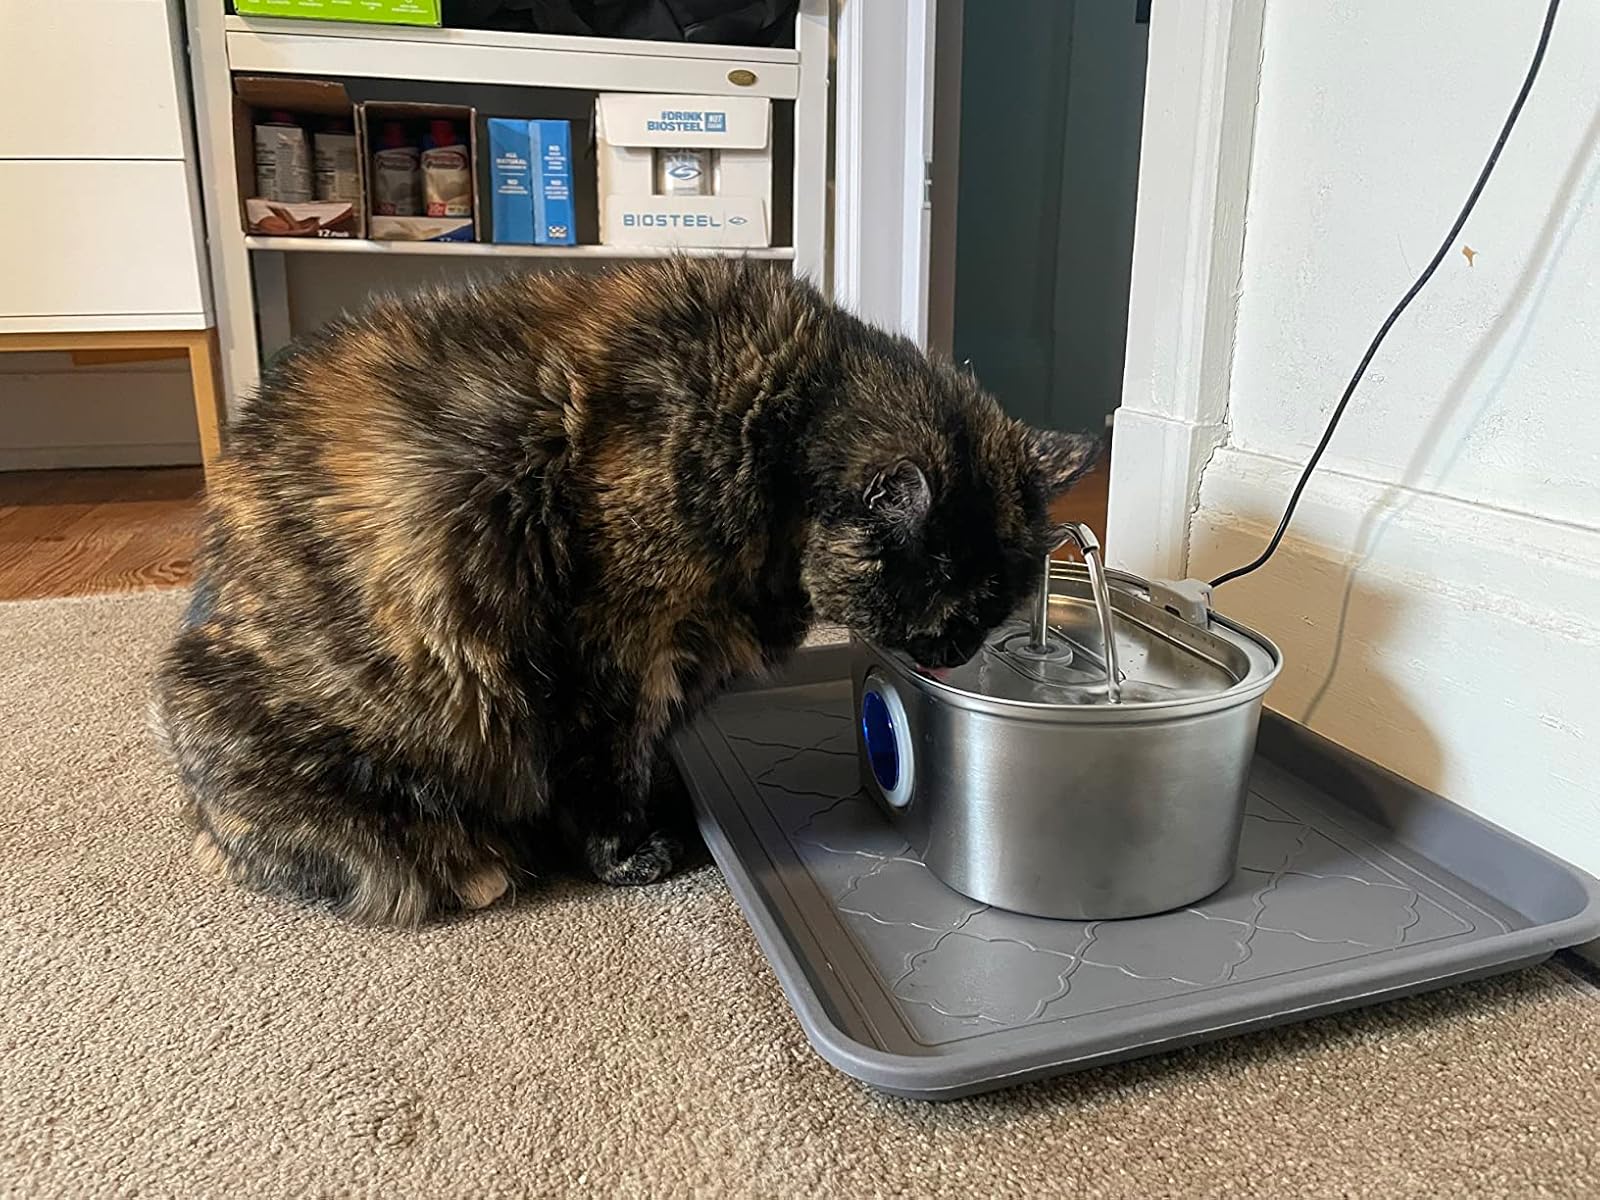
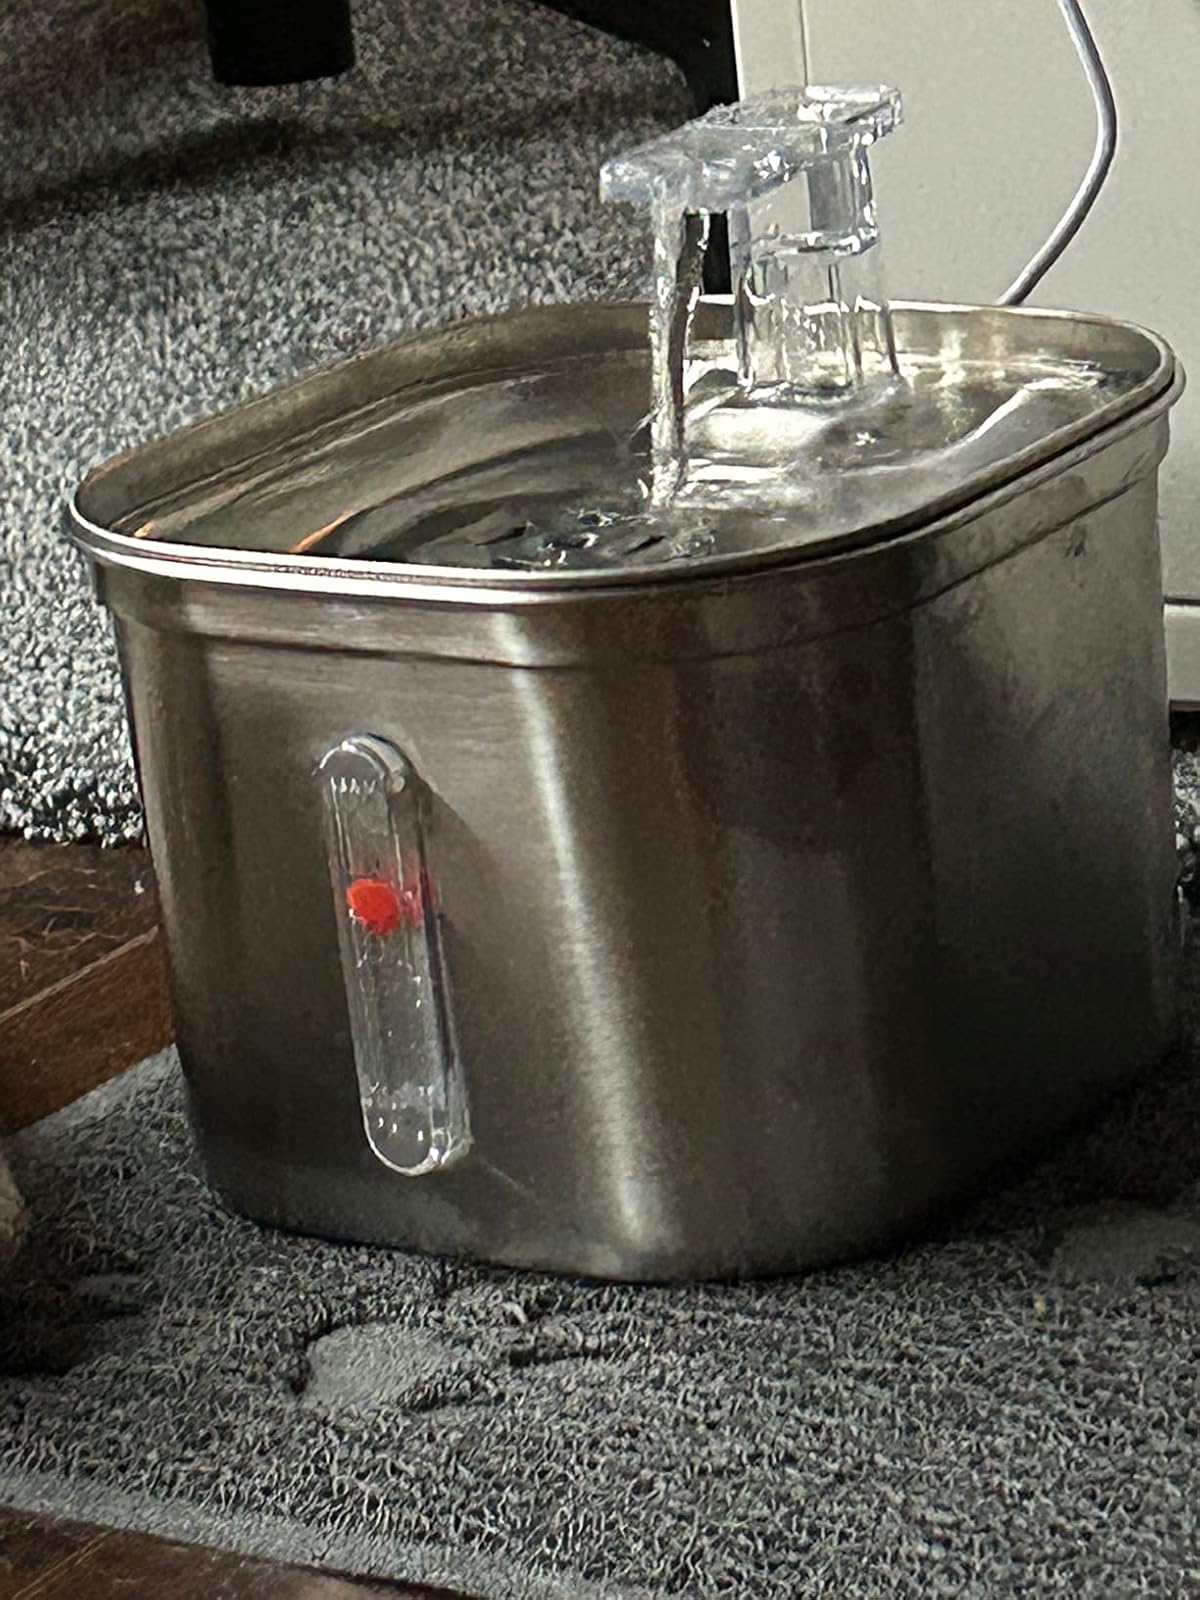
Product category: items_bowl
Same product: no